Khairkot District

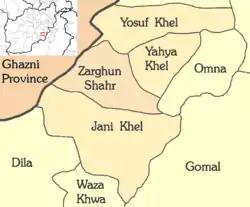
Map showing Zarghun Shahr District after 2004 division.

Khairkot District, also known as Katawaz or Zarghun Shar District, is a district of Paktika Province, Afghanistan. The district is within the heartland of the Sulaimankhel tribe of Ghilji Pashtuns. The district capital is Khairkot town.